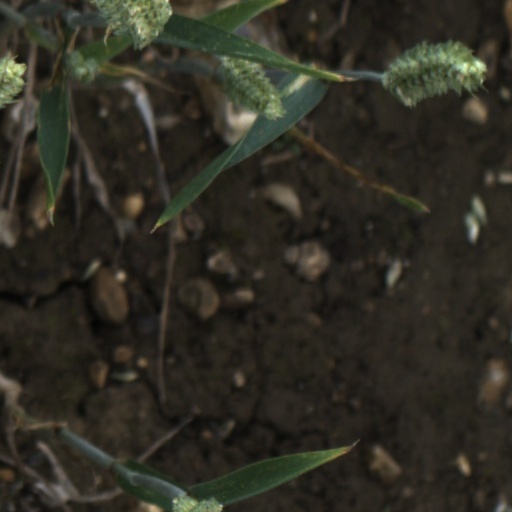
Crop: wheat